S. Srikanta Sastri

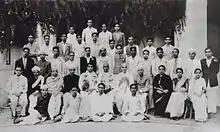
Maharaja's College Group Photo showing Kuvempu, Ta Ra Su, A. R. Krishna Sastri, Ralapalli Anatha Krishna Sharma among others

He had his preliminary schooling in the cities of Kolar, Nanjanagud and Chikkaballapur before moving to Mysore. After finishing his school, he pursued his Bachelor's and subsequently master's degree in History at Maharaja's College, Mysore. Here he came under the influence of S. V. Venkateswara (History)["pictured"], J. C. Rollo, B. M. Srikantaiah (English), V. L. D'Souza, H. Krishna Rao (Greek History), N. S. Subba Rao (Economics) and M. H. Krishna (Ancient History). During these years, he penned his first article titled "Conquests of Siladitya in the South" on the reign of King Harsa Siladitya in the "Journal of the Royal Asiatic Society of Great Britain & Ireland" in July, 1926. On completion of his education, S. Srikanta Sastri secured the post of a tutor at Maharaja College, University of Mysore in the Department of History (1930) and subsequently became a lecturer in the Department in 1935. Contemporaneous at this time were K. V. Puttappa (Kuvempu), A. R. Krishna Sastri, T. S. Venkannayya, Ralapalli Anantha Krishna Sharma, V. Seetharamaiah, D. L. Narasimhachar, T. S. Shamarao and N. Anantharangachar.